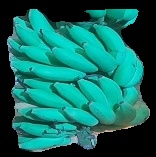
Variety: elakki-bale
Grade: grade2